The Next: Fame Is at Your Doorstep

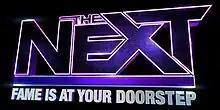

The Next: Fame Is at Your Doorstep is an American hour-long reality series on The CW television network that consists of a music competition to find new talent, the winner of the competition will receive a recording contract with Atlantic Records. The show is produced by CBS's Raquel Productions in association with 25/7 Productions, LLC and Flavor Unit Entertainment, Inc, and it is produced by Dave Broome ("The Biggest Loser"), Shakim Compere, and Queen Latifah. The series premiered on August 16, 2012.